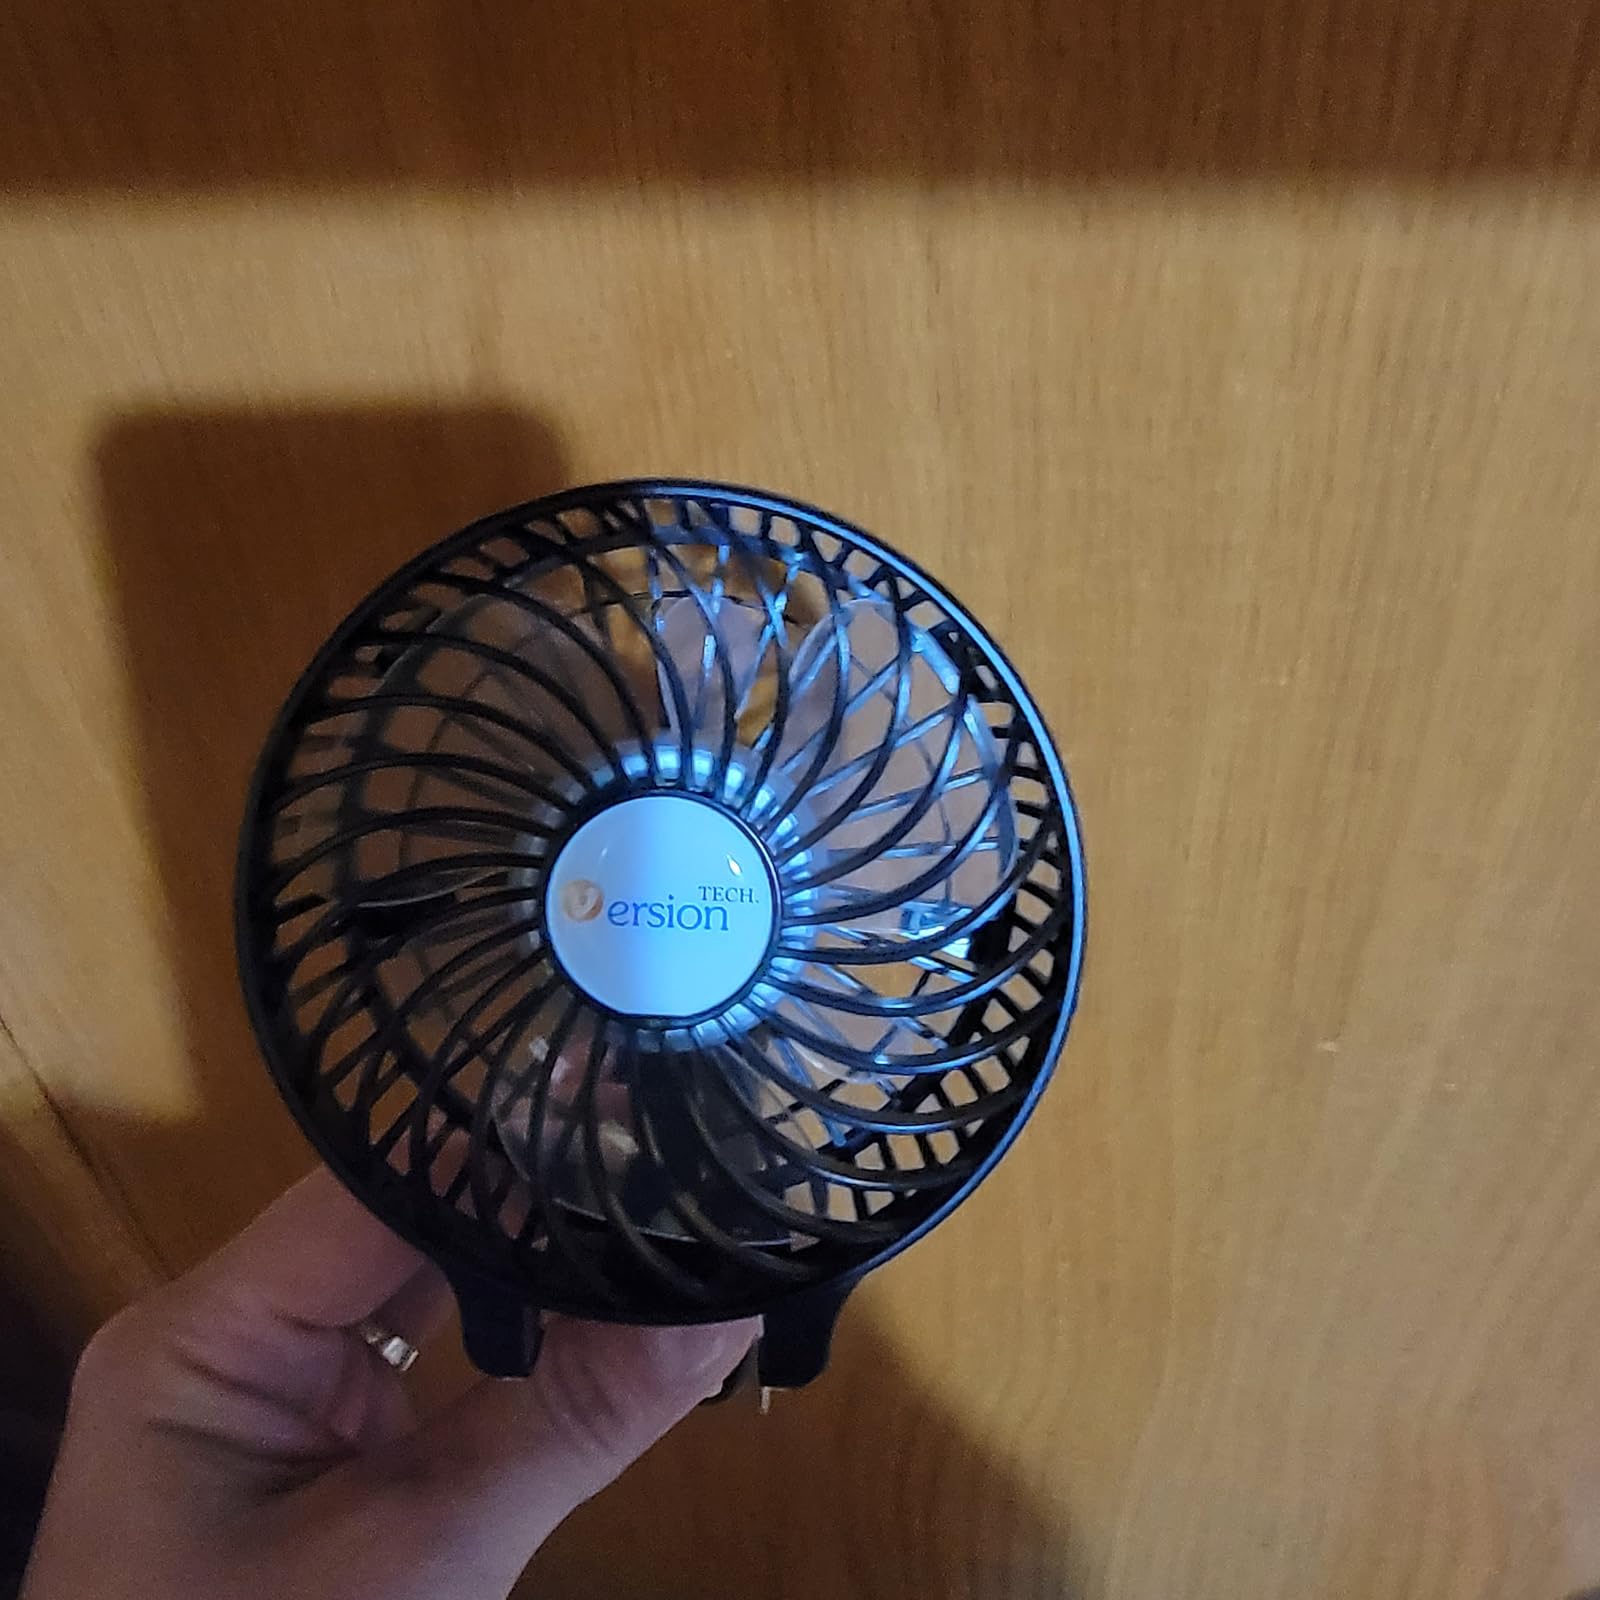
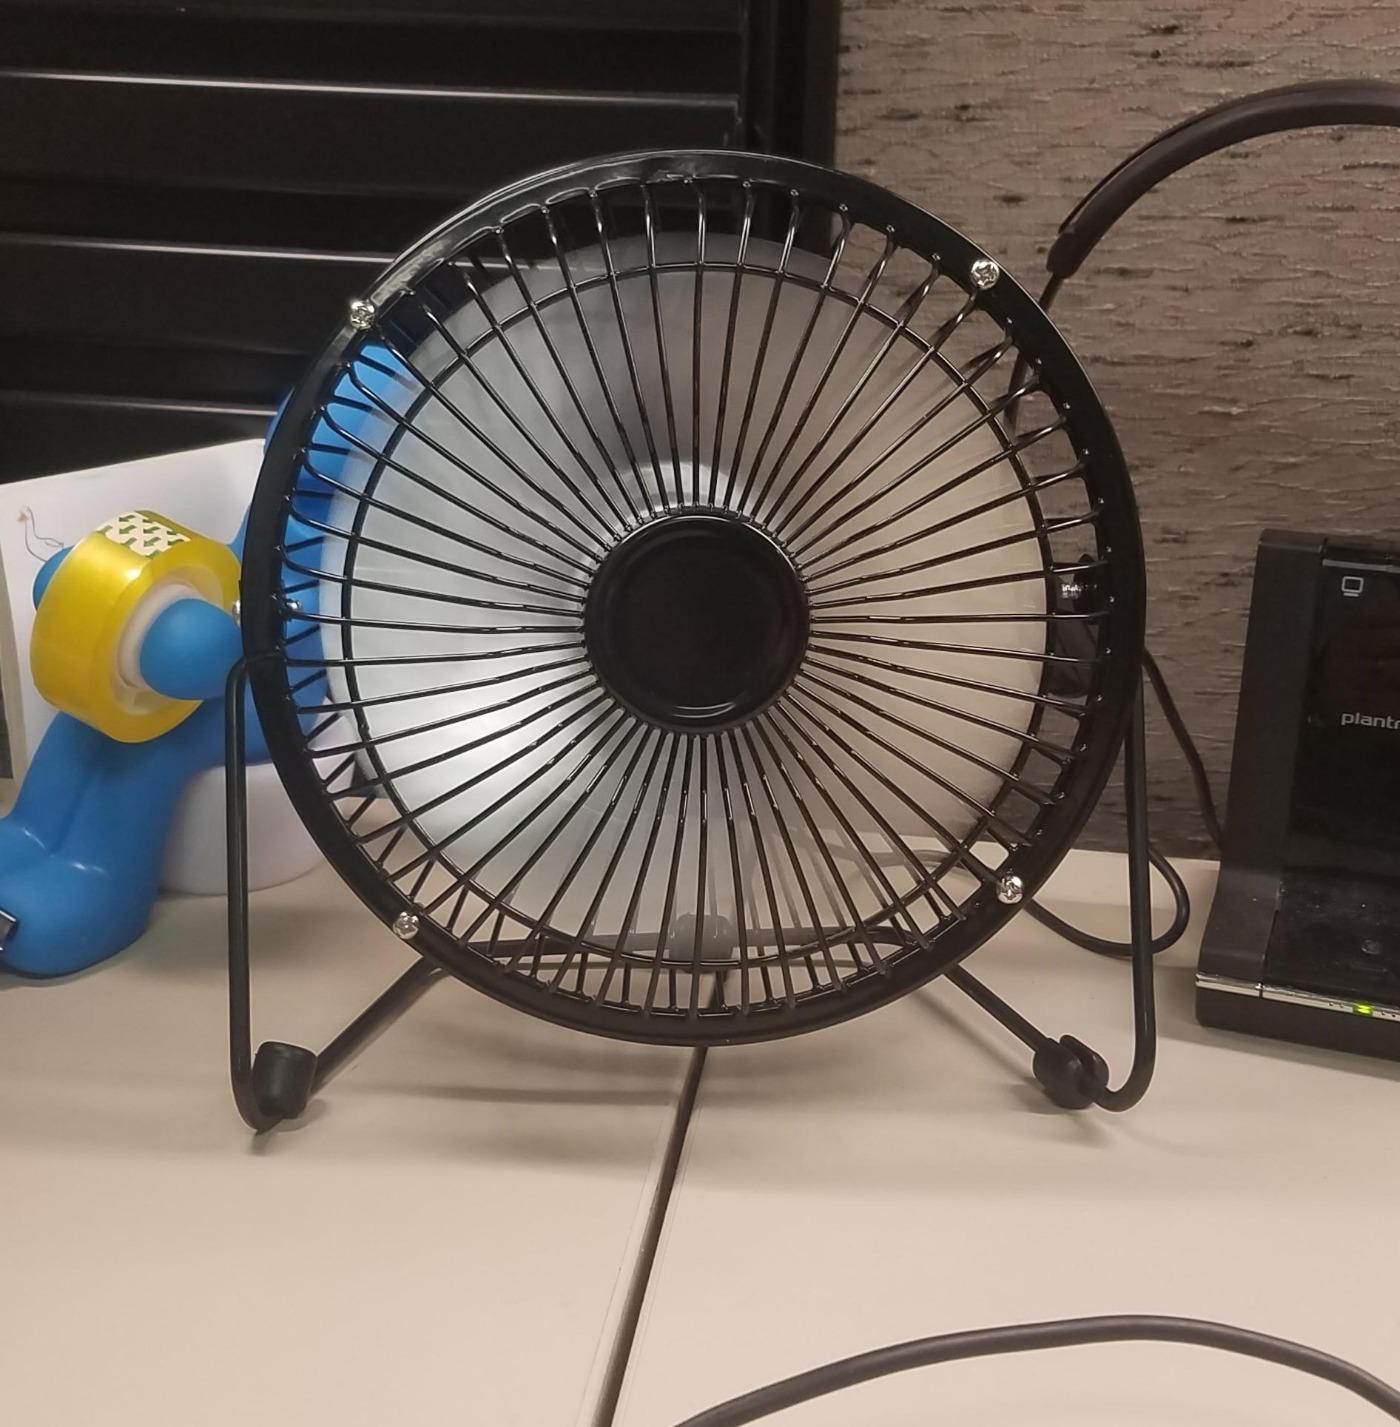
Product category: fan
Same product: no